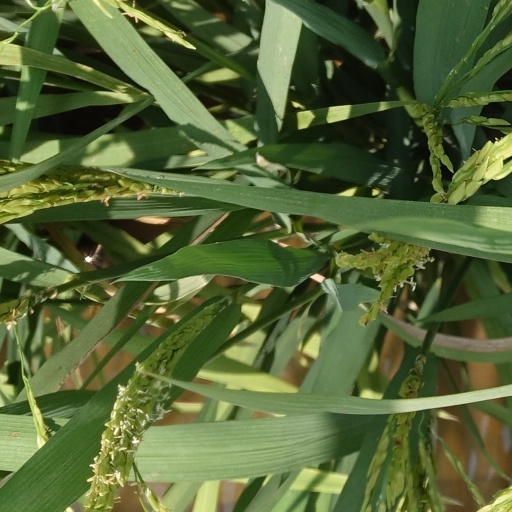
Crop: rice